Abdelrahman Mahmoud

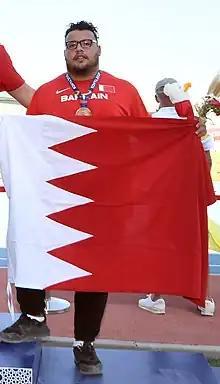
Abdelrahman Mahmoud in 2022

Abdelrahman Mahmoud (born 1 January 2001) is a Bahraini athlete who competes in the shot put.